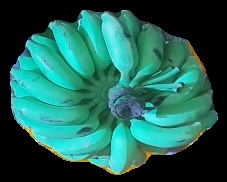
Variety: elakki-bale
Grade: grade2